Intercession of saints

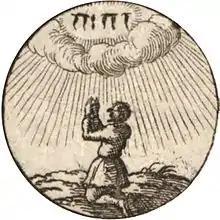
"Scripture does not teach calling on the saints or pleading for help from them. For it sets before us Christ alone as mediator, atoning sacrifice, high priest, and intercessor."—Augsburg Confession (Lutheran), Article XXI

The Lutheran confessions approve honoring the saints by thanking God for examples of his mercy, by using the saints as examples for strengthening the believers' faith, and by imitating their faith and other virtues. Although the Augsburg Confession rejects invoking the saints to ask for their help, it affirms that "they pray for the Church universal in general" in life and in heaven. The Apology of the Augsburg Confession teaches that "blessed Mary prays for the Church". The Augsburg Confession emphasizes that Christ is the only Mediator between God and man, and that He is therefore the only One to and through Whom Christians ought to pray. Though most Lutheran denominations do not, the Evangelical Community Church-Lutheran—a Lutheran denomination with Evangelical Catholic churchmanship—affirmed a belief in the invocation of the saints.